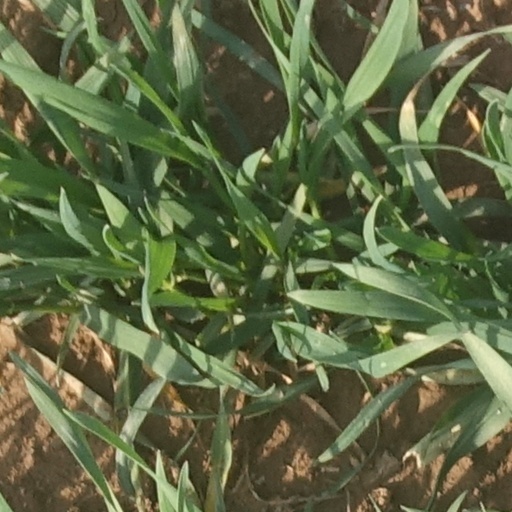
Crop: wheat